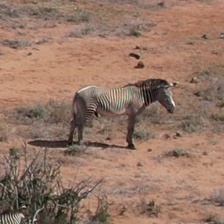
Pose orientation: right